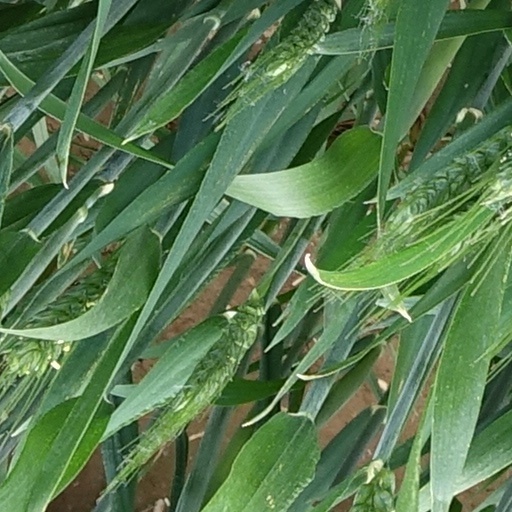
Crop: wheat